Emeric Essex Vidal

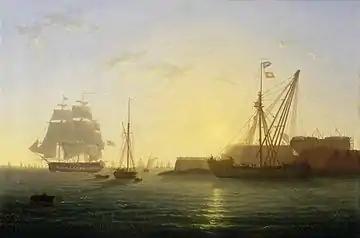
"Clyde" (left), Vidal's first ship

Vidal entered the Royal Navy at the age of 15 as a volunteer (i.e. an ordinary seaman) on board "HMS Clyde", serving under Captain Edward Owen. In 1807 the Portuguese royal court sailed for Rio de Janeiro, escorted by the British Royal Navy, to escape from Napoleon's troops. Two South American art historians have claimed that Vidal was on that expedition, it being his first sight of Brazil. No water colours painted on that journey have been identified, if indeed he went on it.